Answer in natural language. Which point is closer to the camera taking this photo, point A  or point B? Choose between the following options: A or B
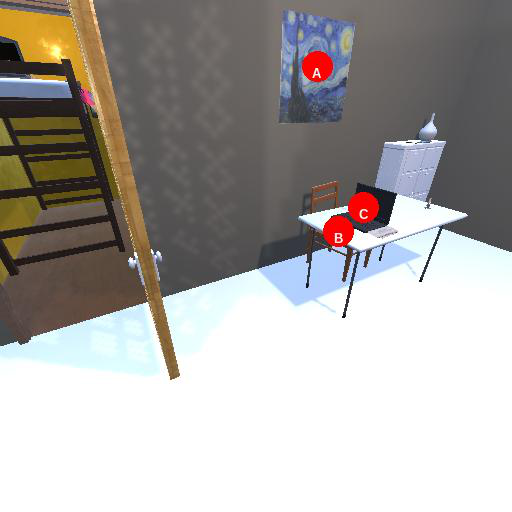
<answer>B</answer>